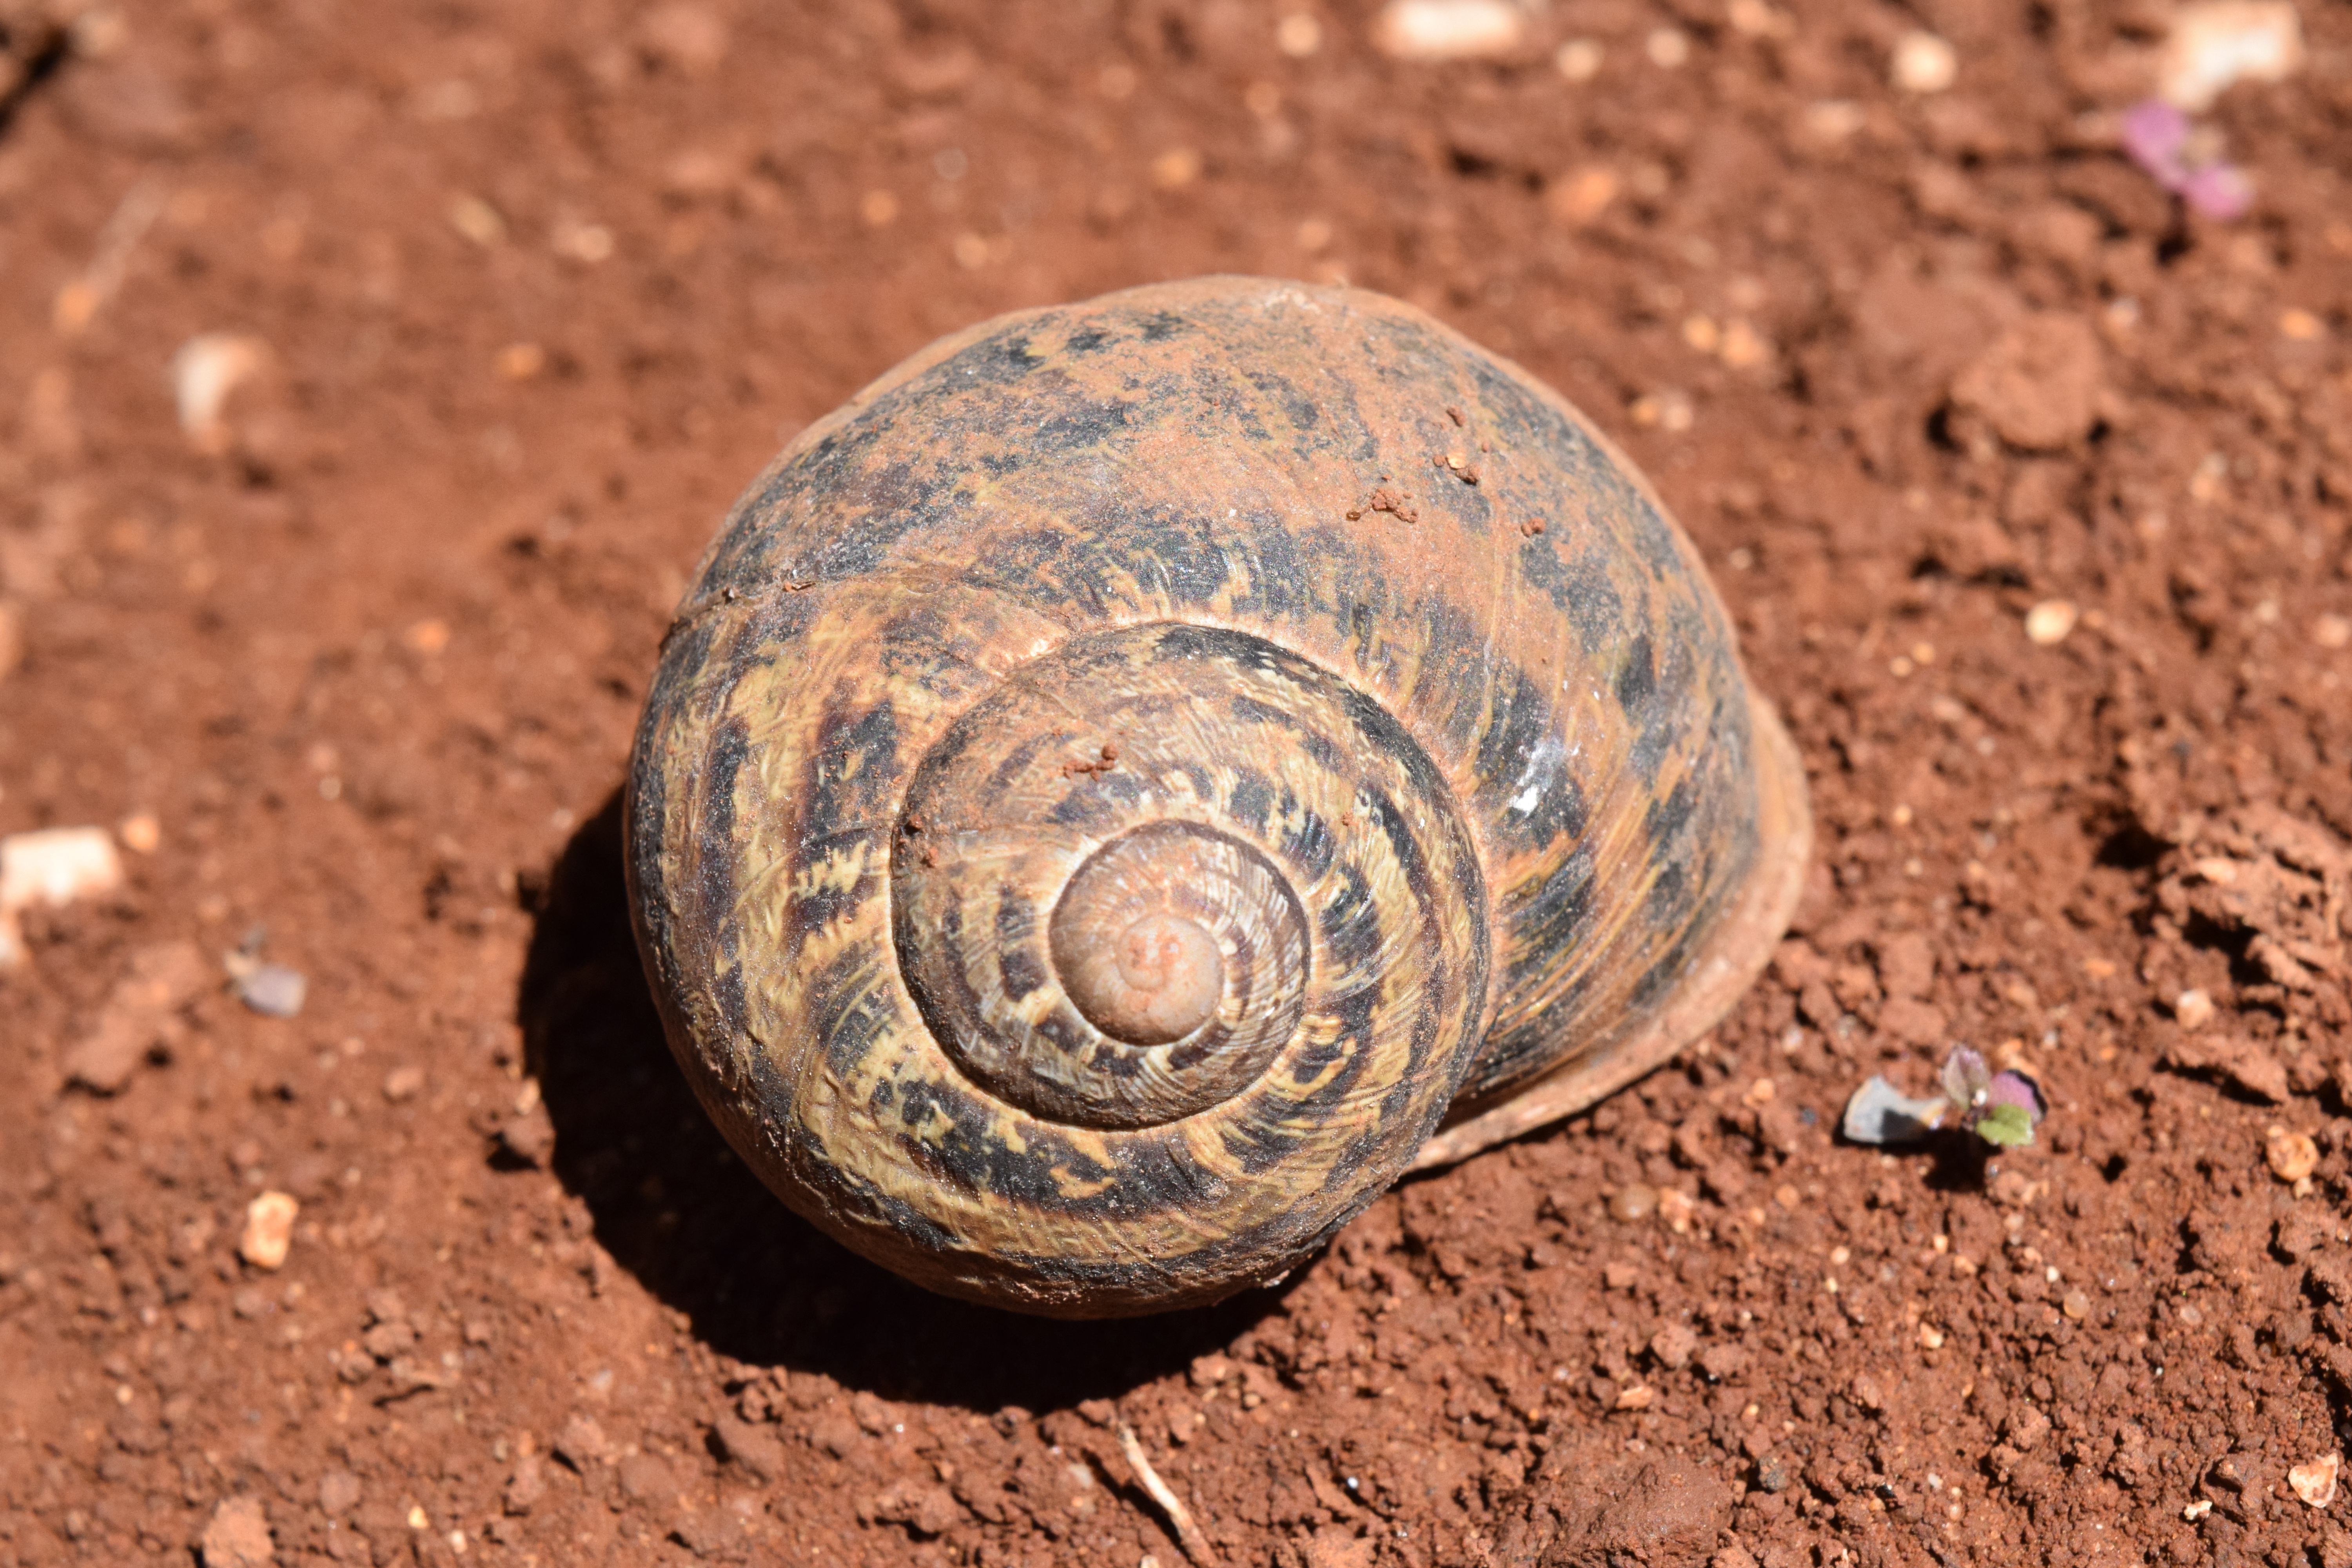
nature, sun, spiral, soil, dirty, empty, close, shell, invertebrate, close up, snail, earth, macro photography, sea snail, snails and slugs